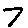
Label: 7